Architecture of Aylesbury

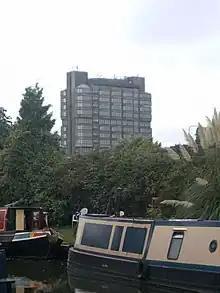
Buckinghamshire County Hall viewed from the Grand Union Canal basin

In the mid-1960s a decision was taken to redevelop and replan a large central part of the town, providing a new shopping centre, bus station, and County Hall. Following Aylesbury's long history of using the "in house" county architect rather than employing a more eminent one, Frederick B. Pooley came to design his most monumental and controversial work. Pooley was experienced in the design of schools having drawn the plans for three educational establishments in the town Quarrendon County Secondary School in 1959, The Grange Secondary Modern School in 1954, and Oak Green Primary School in 1950. Pooley's choice of architecture was Brutalist, an architectural style sometimes referred to as "the celebration of concrete" – its chief building component, the first example of this style in the town. Many old shops and historic buildings were demolished to clear the site. The new town centre was tiered, an underground bus station, had above a three floored department store; while on the same level as the bus station was what was commonly referred to as an underground market – a large hall containing an assortment of small market time stalls and boutiques. Above this was an open pedestrian square around which were larger shops and a cafeteria. The cafeteria in itself was an amazing feat of architectural engineering, as it was built high in stilts, the better to view the 1960s architecture. While this form of town planning is often scorned today, at the time it provided exactly what was required by its consumers, greater shopping choices with easy access and convenient public transport all in a modern environment contrasting with the war time building restrictions which had lingered, in Britain, until the previous decade.